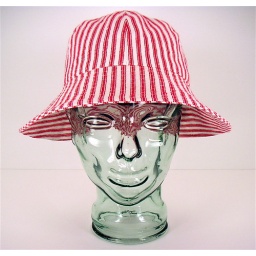
rain or shine hat in red ticking